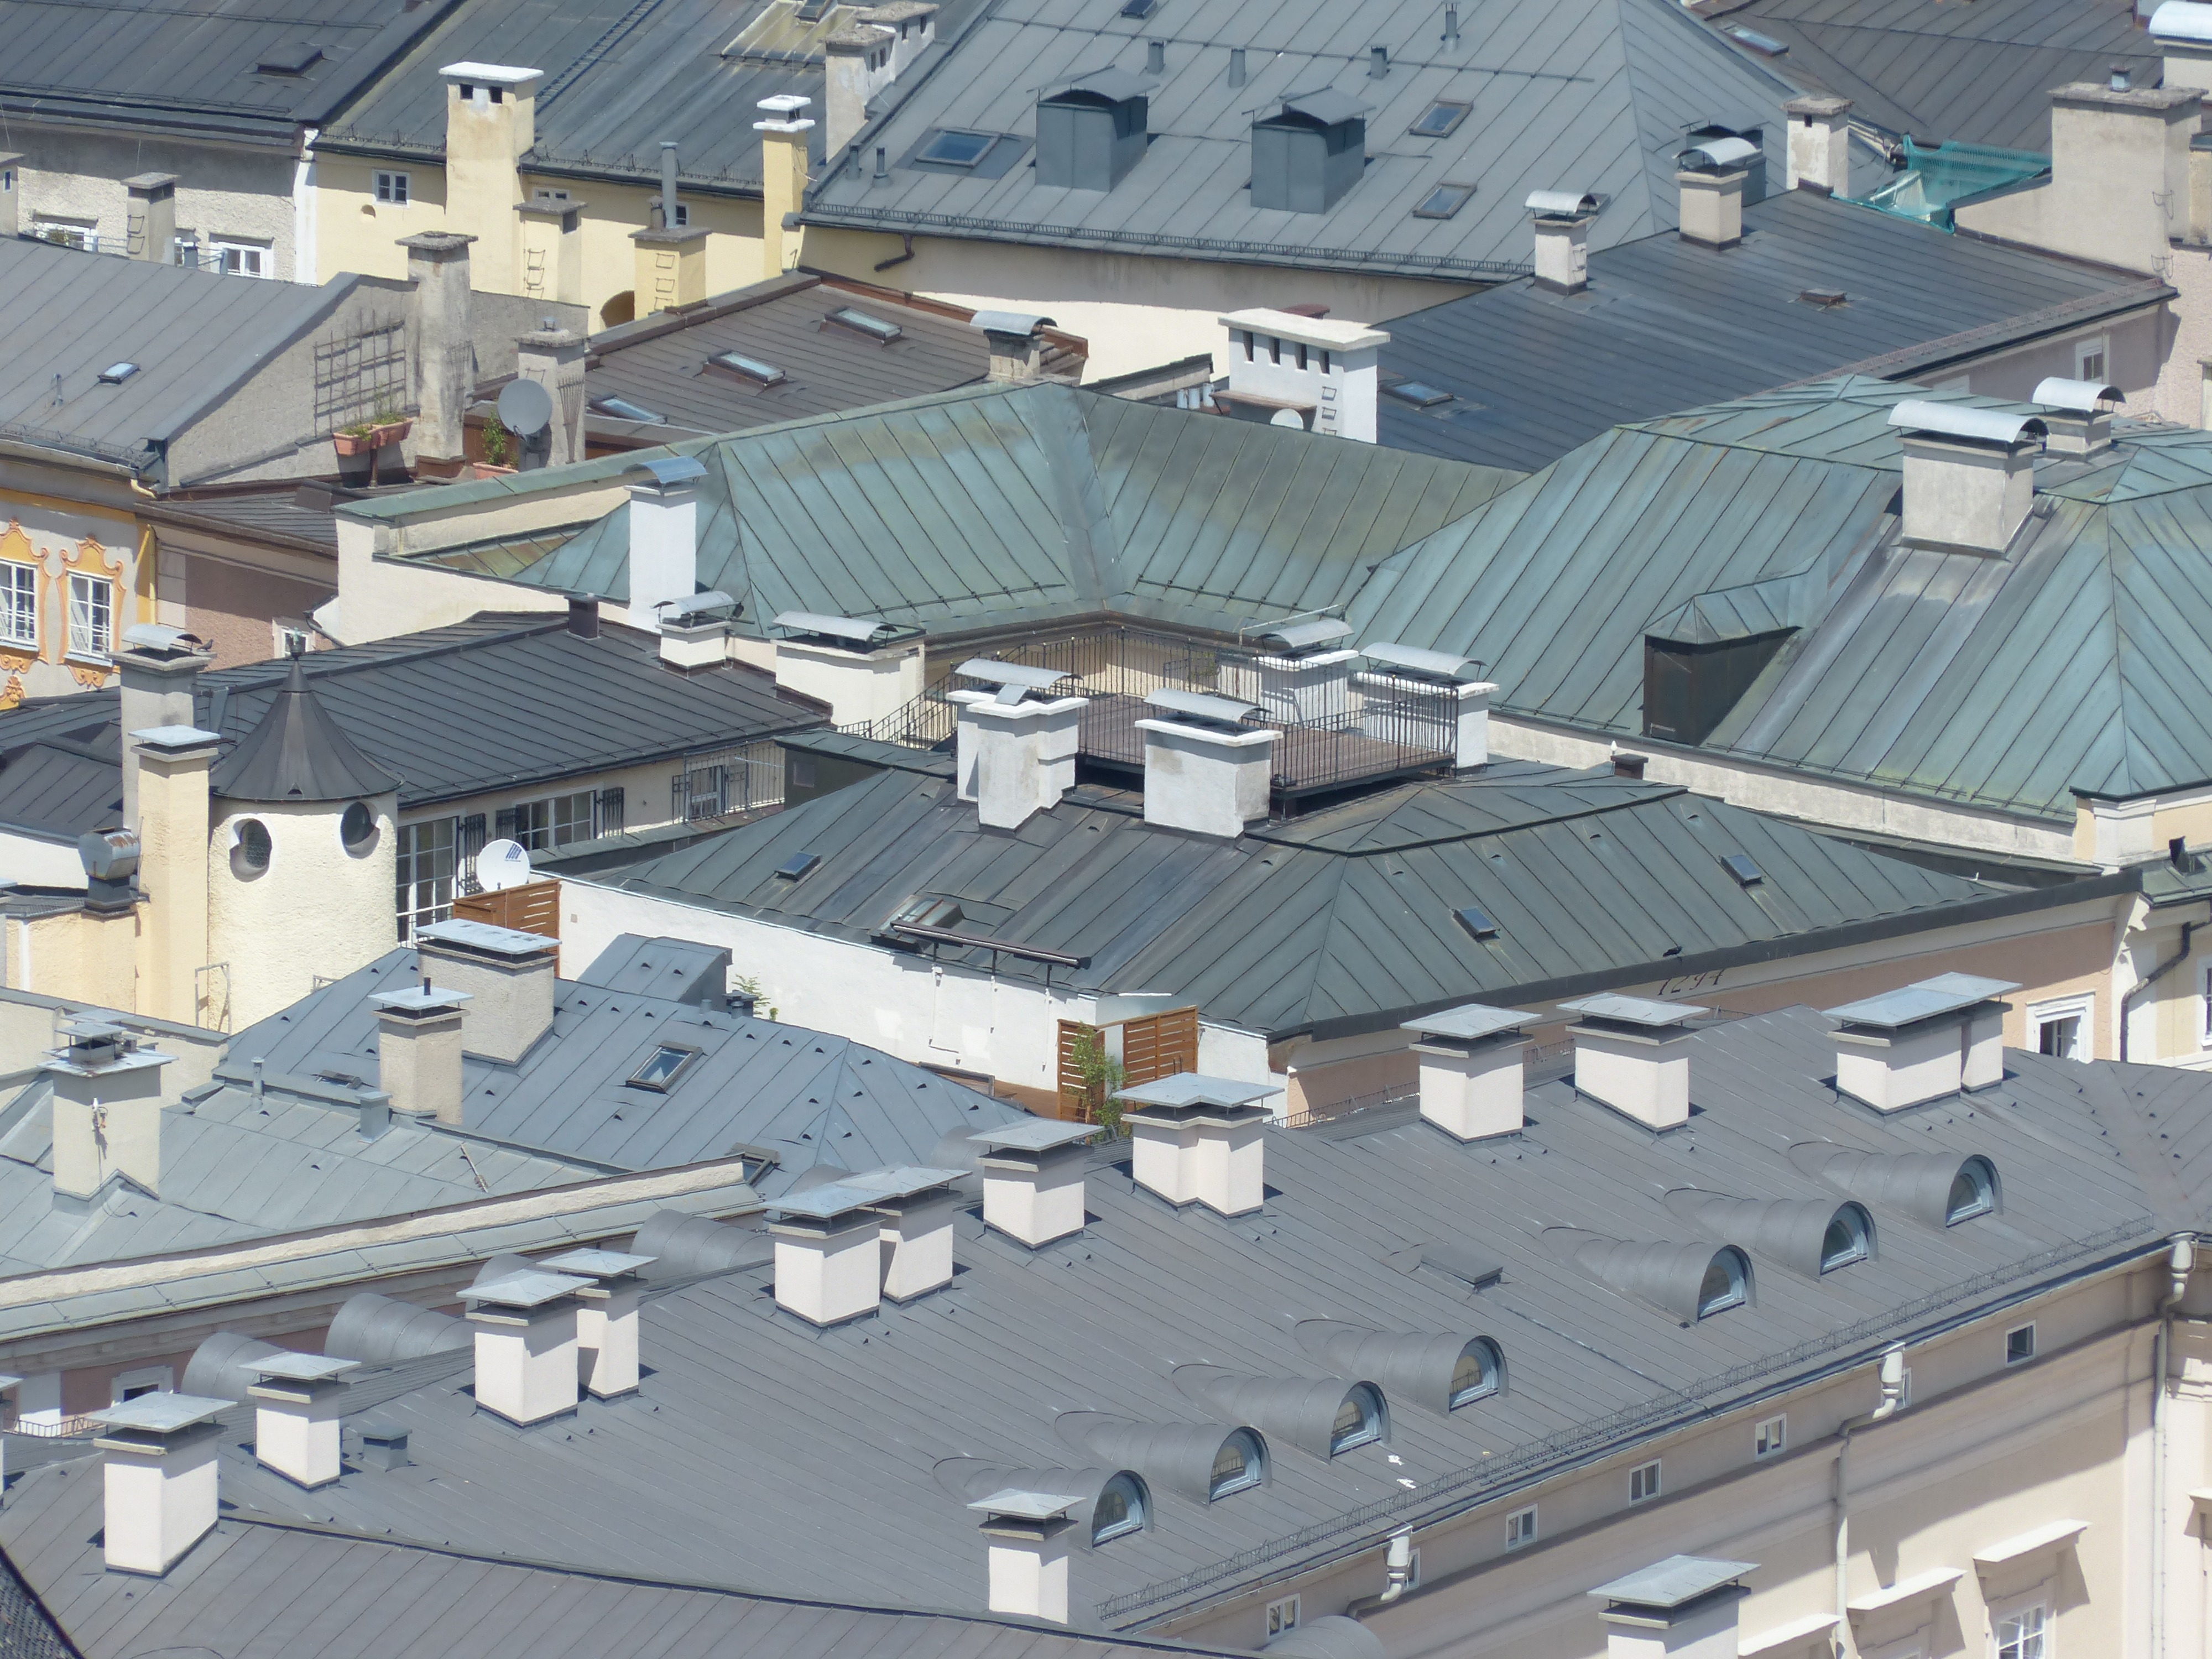
roof, city, live, suburb, city view, from above, homes, roofs, salzburg, chimneys, fireplaces, aerial photography, built up, residential area, outdoor structure